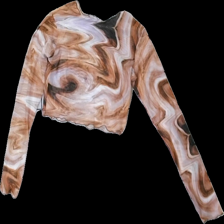
View: front
Type: Top
Category: Ladies
Brand: Missing
Colors: Purple, White, Brown
Material: 100% Polyester
Cut: Tight
Price range: 50-100
Recommended usage: Reuse
Description: Mesh patterned top